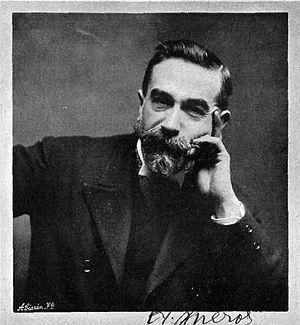
Agustí Querol i Subirats, né à Tortosa le 17 mai 1860 et mort à Madrid le 14 décembre 1909, est un sculpteur catalan.